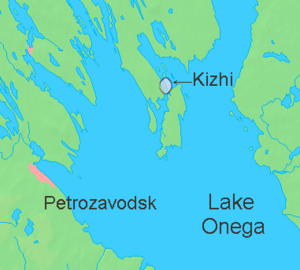
L'île de Kiji est située dans l'archipel du même nom, au sud de la presqu'île de Zaonejie, dans la partie septentrionale du lac Onega. Elle est surtout connue du fait de l'existence de l'ensemble architectural du pogost de Kiji, de sa mise en valeur et sa préservation, grâce au musée-réserve naturelle de Kiji. L'ensemble fait partie du patrimoine de l'humanité dans la liste établie par l'UNESCO.